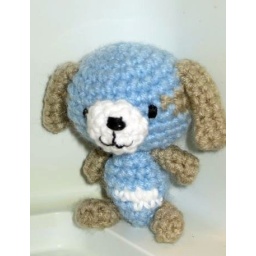
Grady dog sitting in the fridge!